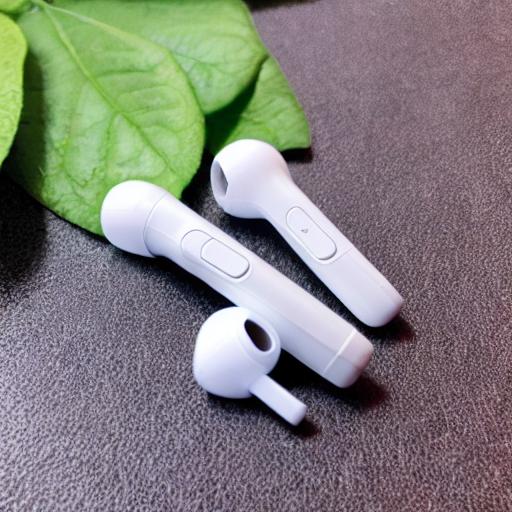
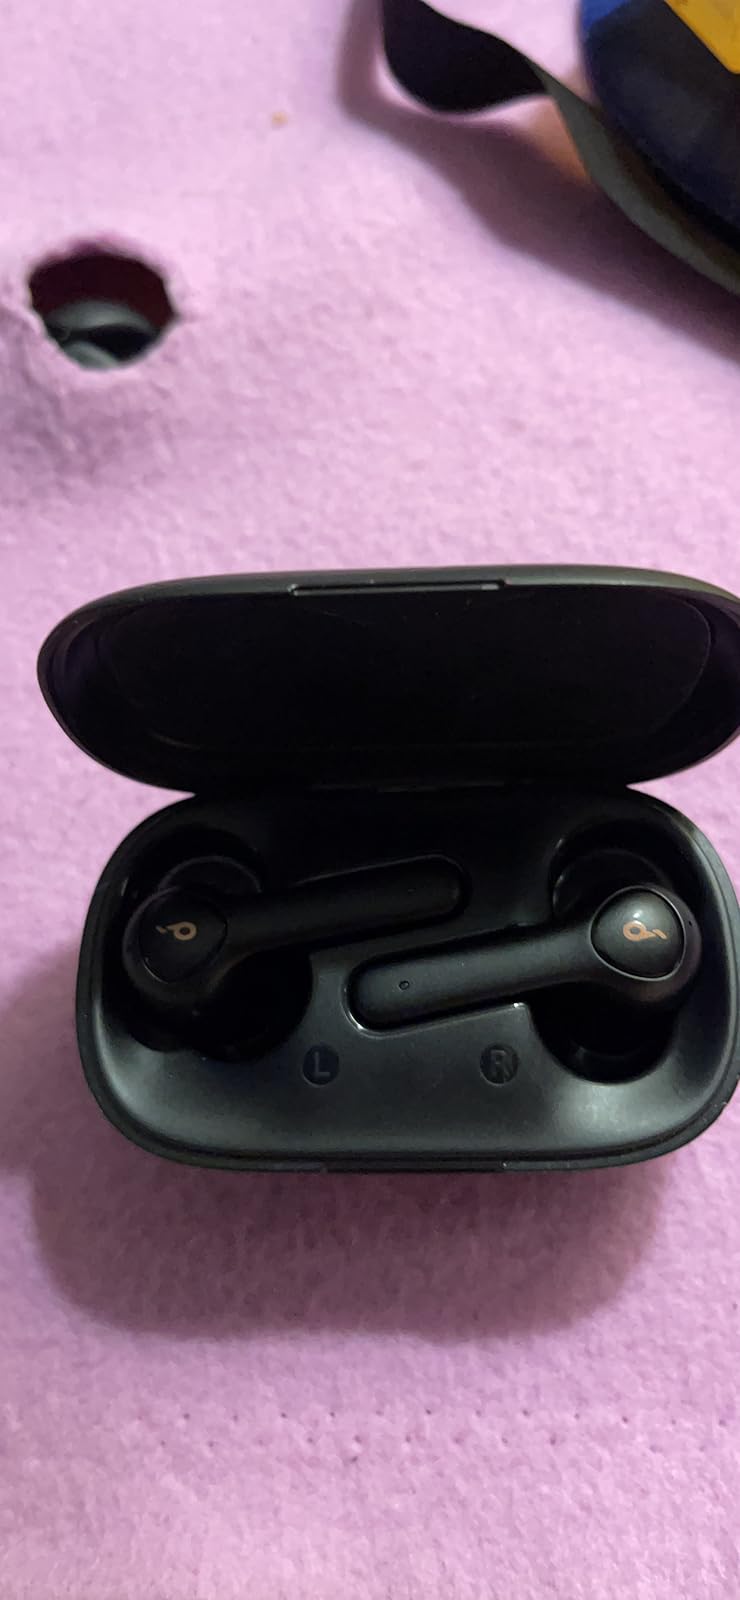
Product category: earbuds
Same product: no